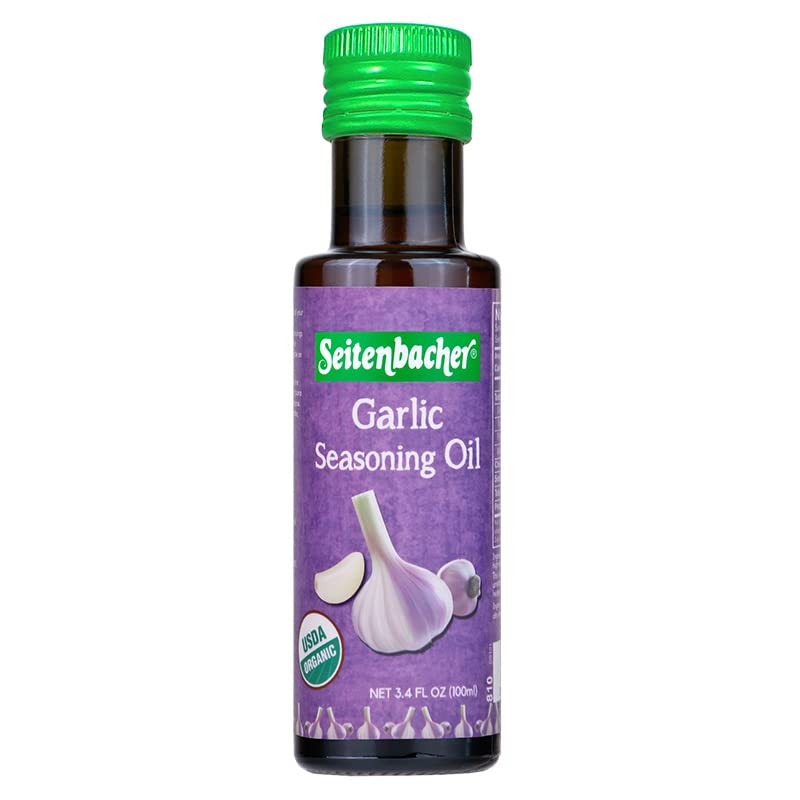
Item Name: Organic Garlic Seasoning Oil
Bullet Point: Organic
Value: 1.0
Unit: Count

Price: 5.99